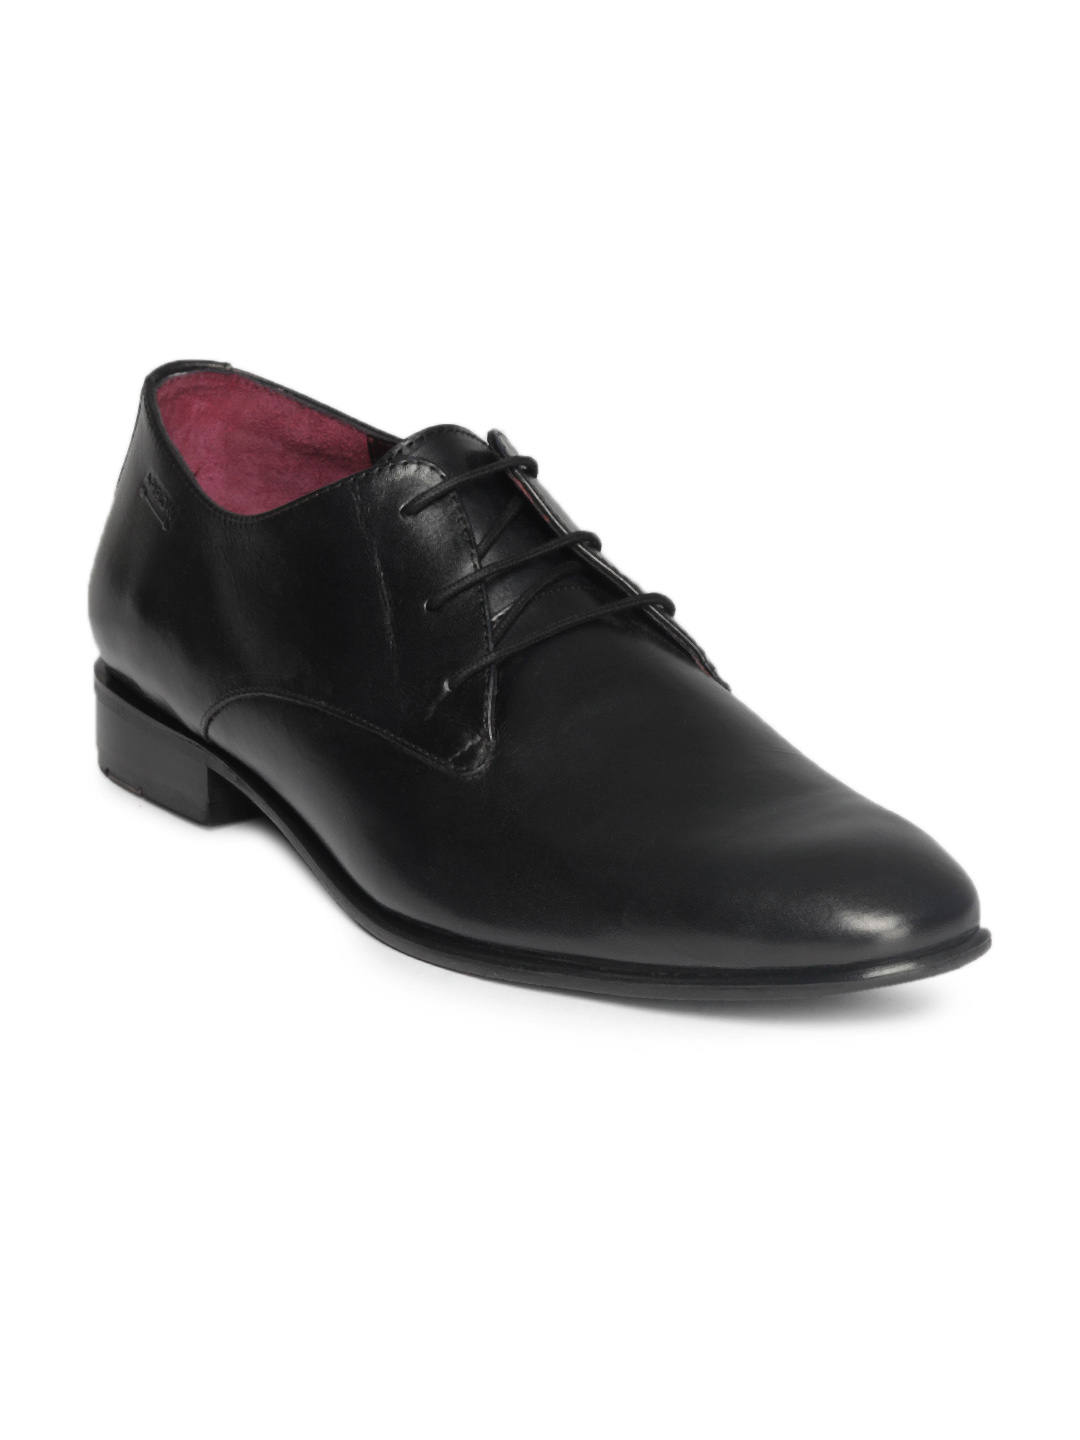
Arrow Men Black Formal Shoes
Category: Footwear / Shoes / Formal Shoes
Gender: Men
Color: Black
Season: Summer 2013
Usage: Formal